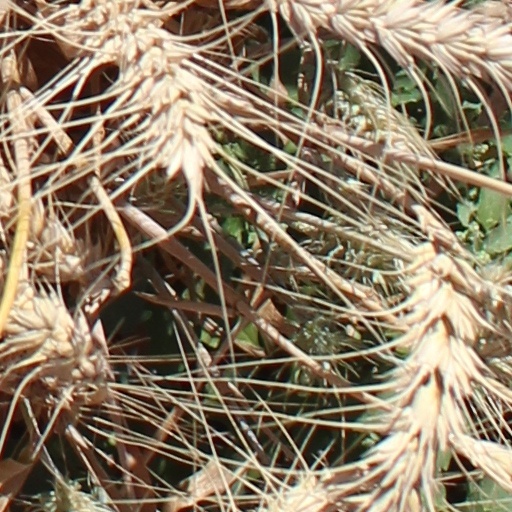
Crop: wheat